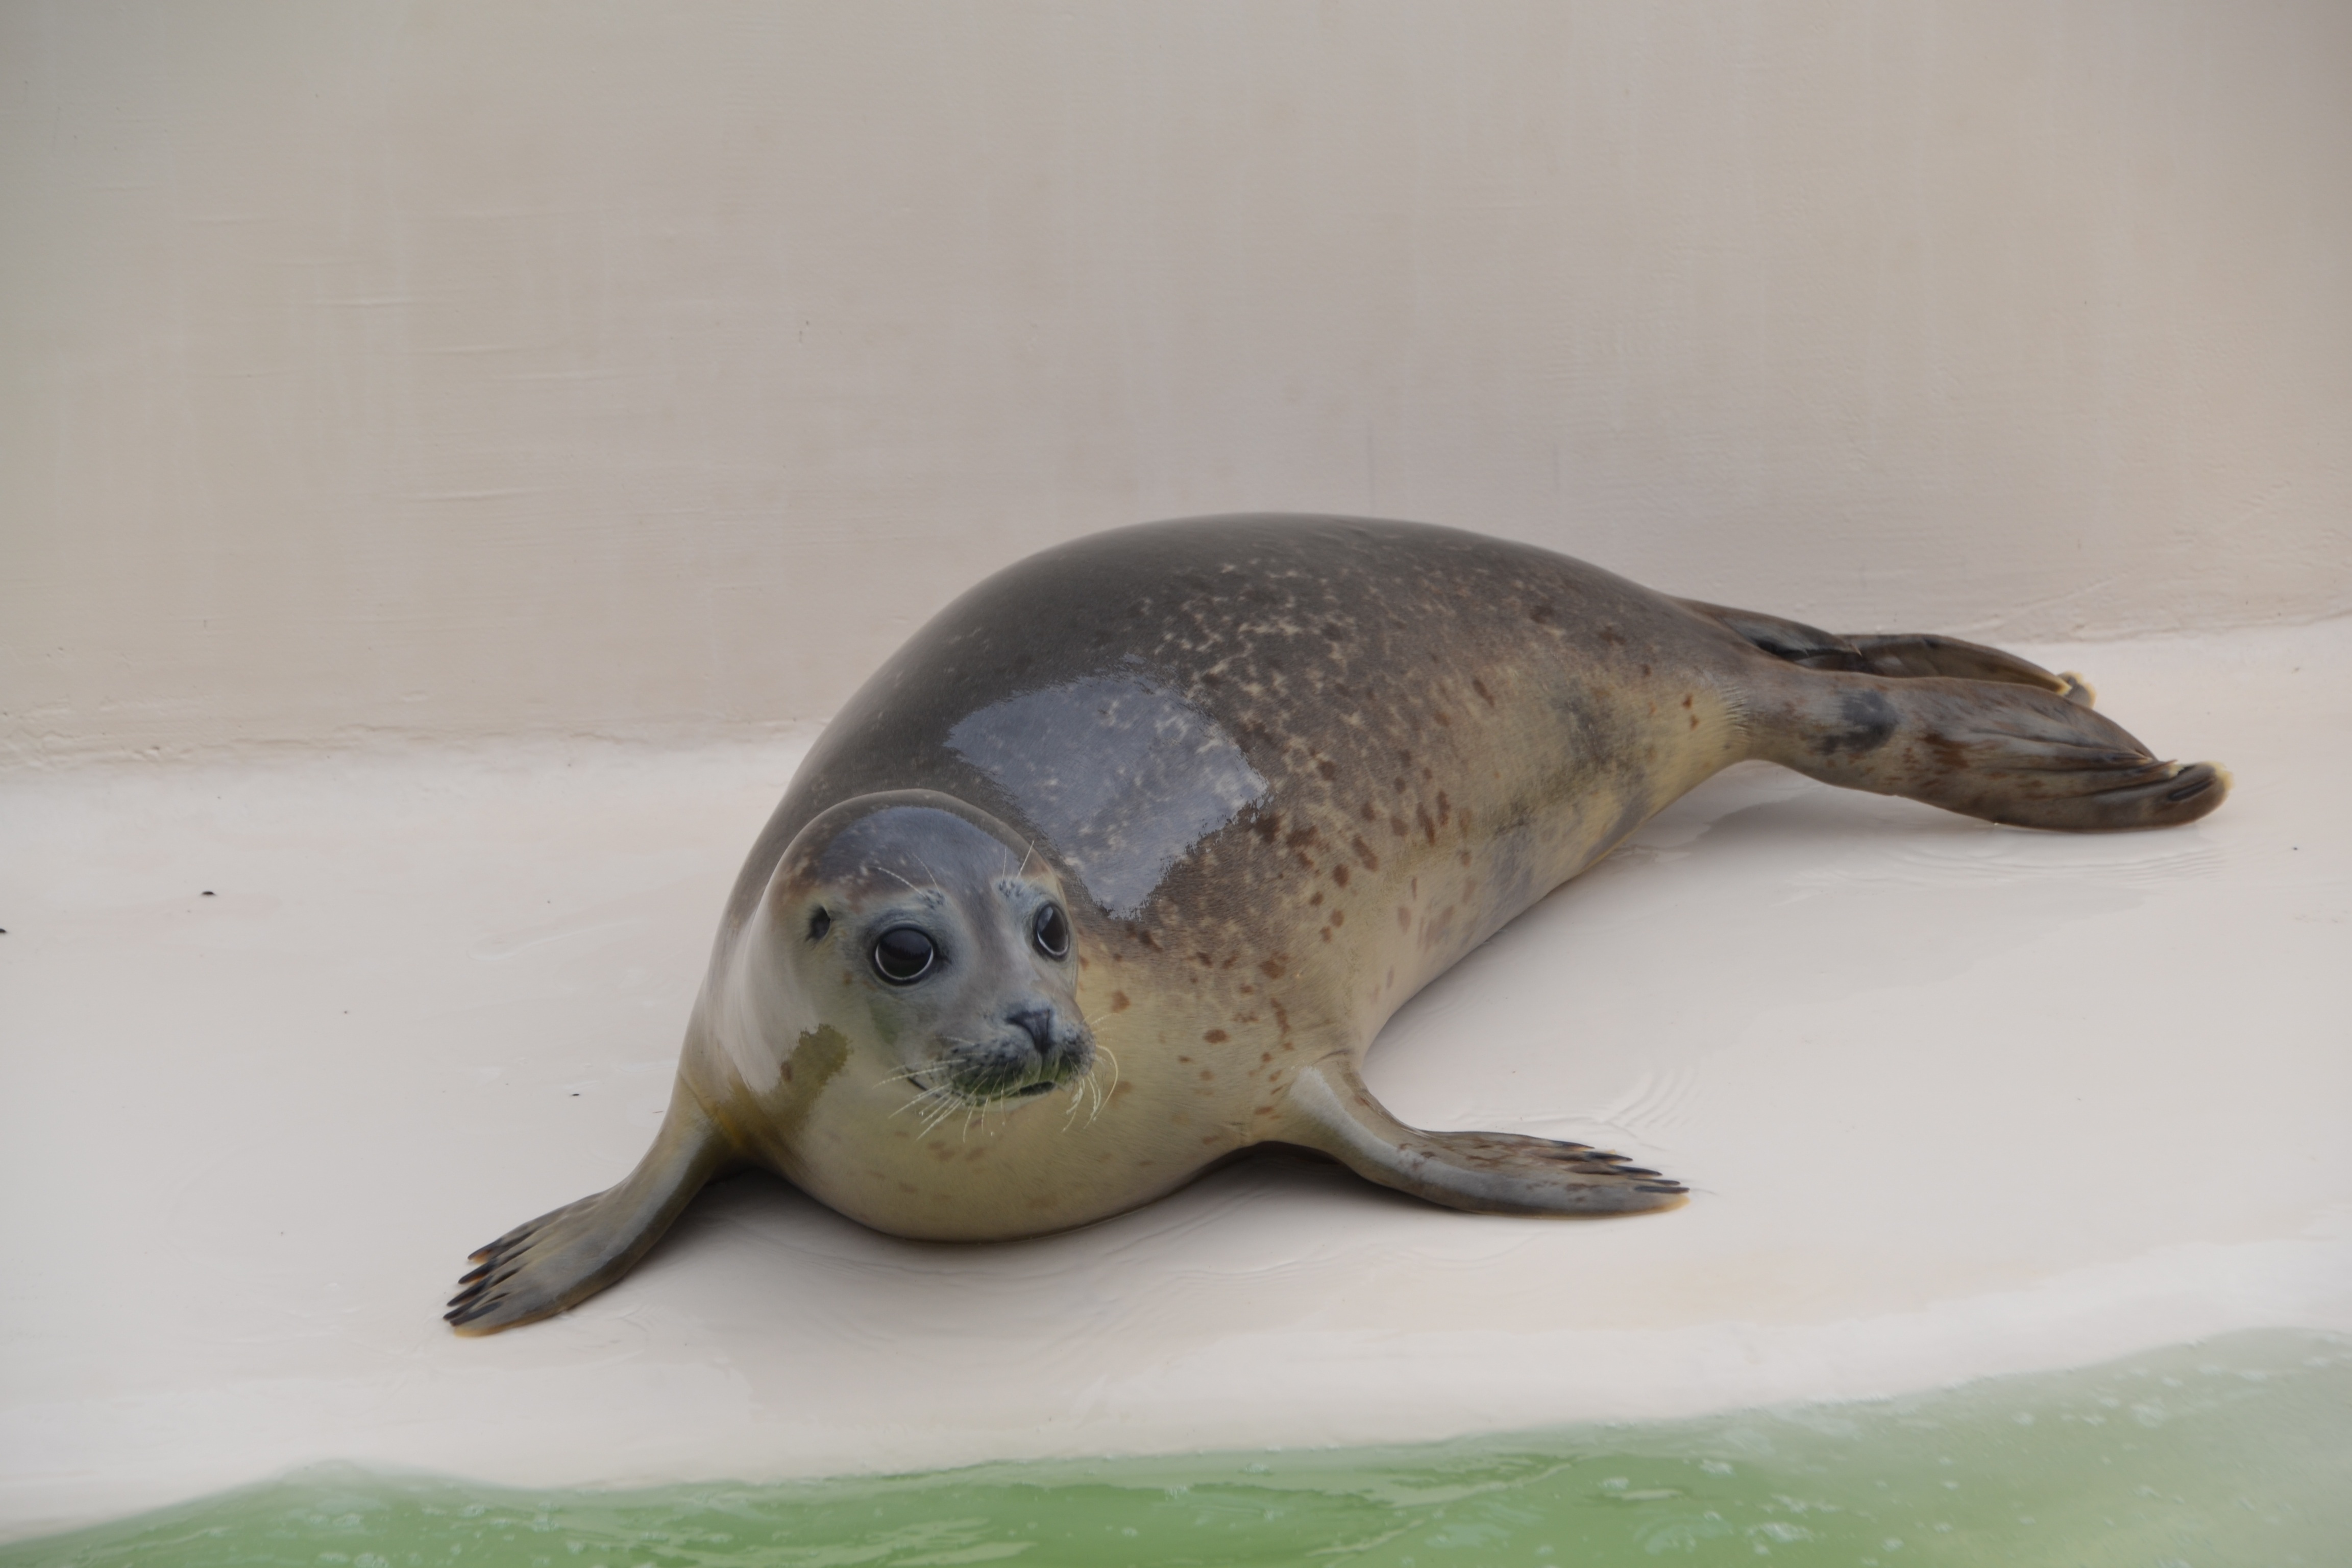
water, animal, zoo, biology, mammal, fauna, sea lion, seals, vertebrate, animal world, north sea, harbor seal, robbe, marine mammal